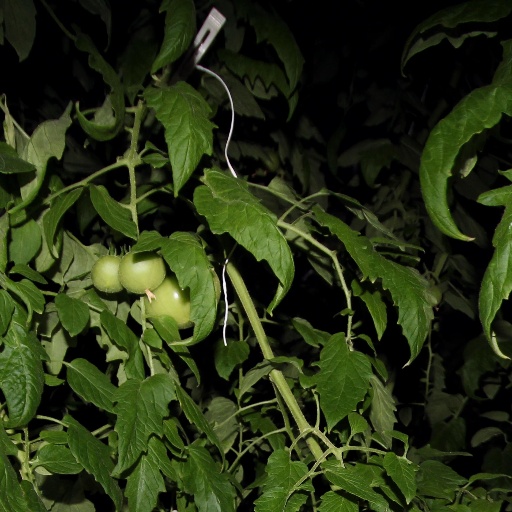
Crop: tomato